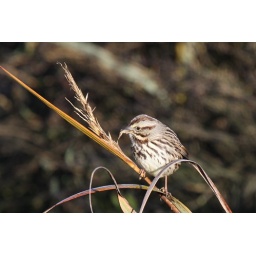
Song Sparrow eating seeds in the grass at the Palo Alto Baylands.